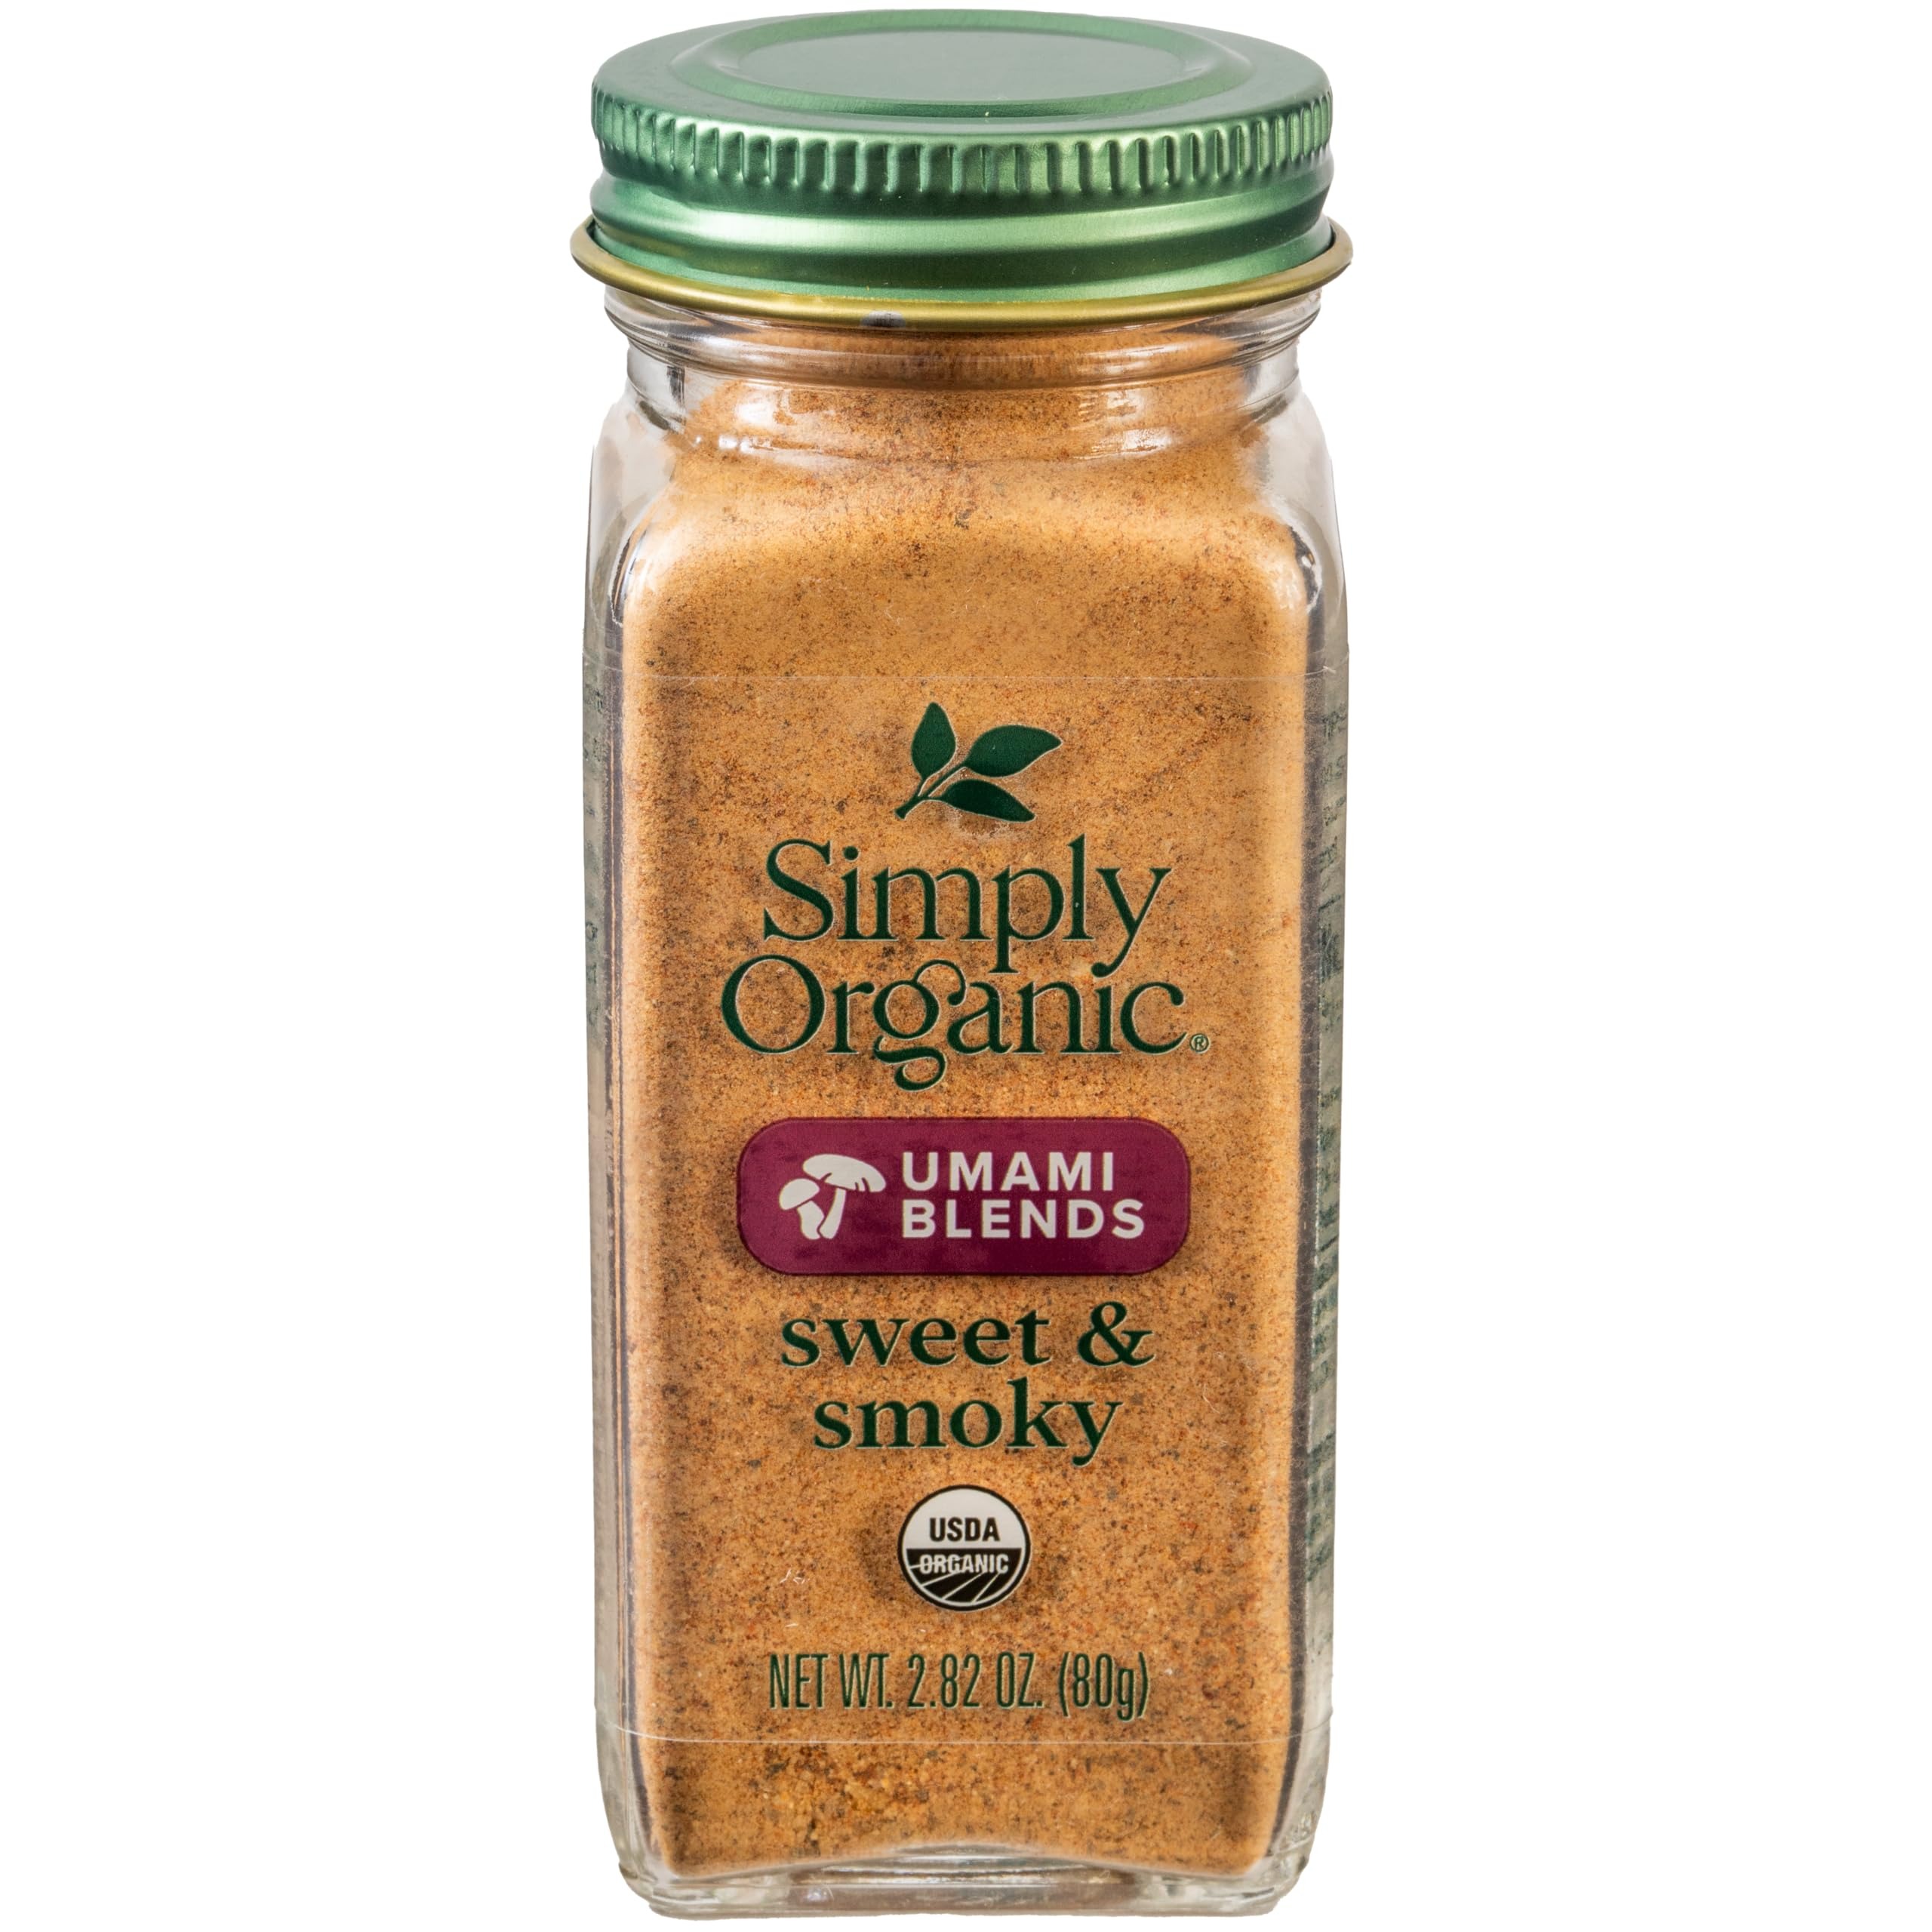
Item Name: Simply Organic Organic Sweet & Smoky Umami Blends, 2.82 OZ
Bullet Point 1: Sweet & Smoky Umami Blend - A perfect fusion of organic spices, including smoked paprika, garlic, and a touch of sweetness, this blend adds a savory, umami-rich flavor to your meals.
Bullet Point 2: Best uses - Perfect for grilling, roasting, or seasoning your favorite vegetables, meats, and sauces, this versatile blend enhances dishes with a unique smoky-sweet flavor profile.
Bullet Point 3: Grown for something greater - Simply Organic works directly with sourcing partners whenever possible, paying fair prices directly to them, without a middleman, to maximize the grower's return.
Bullet Point 4: Organic Bottled Spices - Elevate your dishes with Simply Organic Bottled Spices, where the pure, delicious flavor of our spices and seasonings bring the goodness of organics to everyday meals.
Bullet Point 5: About us - We are Simply Organic. The original, all-organic spice brand that lives up to the promise of our name in all we cultivate and bring to the table.
Value: 2.82
Unit: Ounce

Price: 6.67